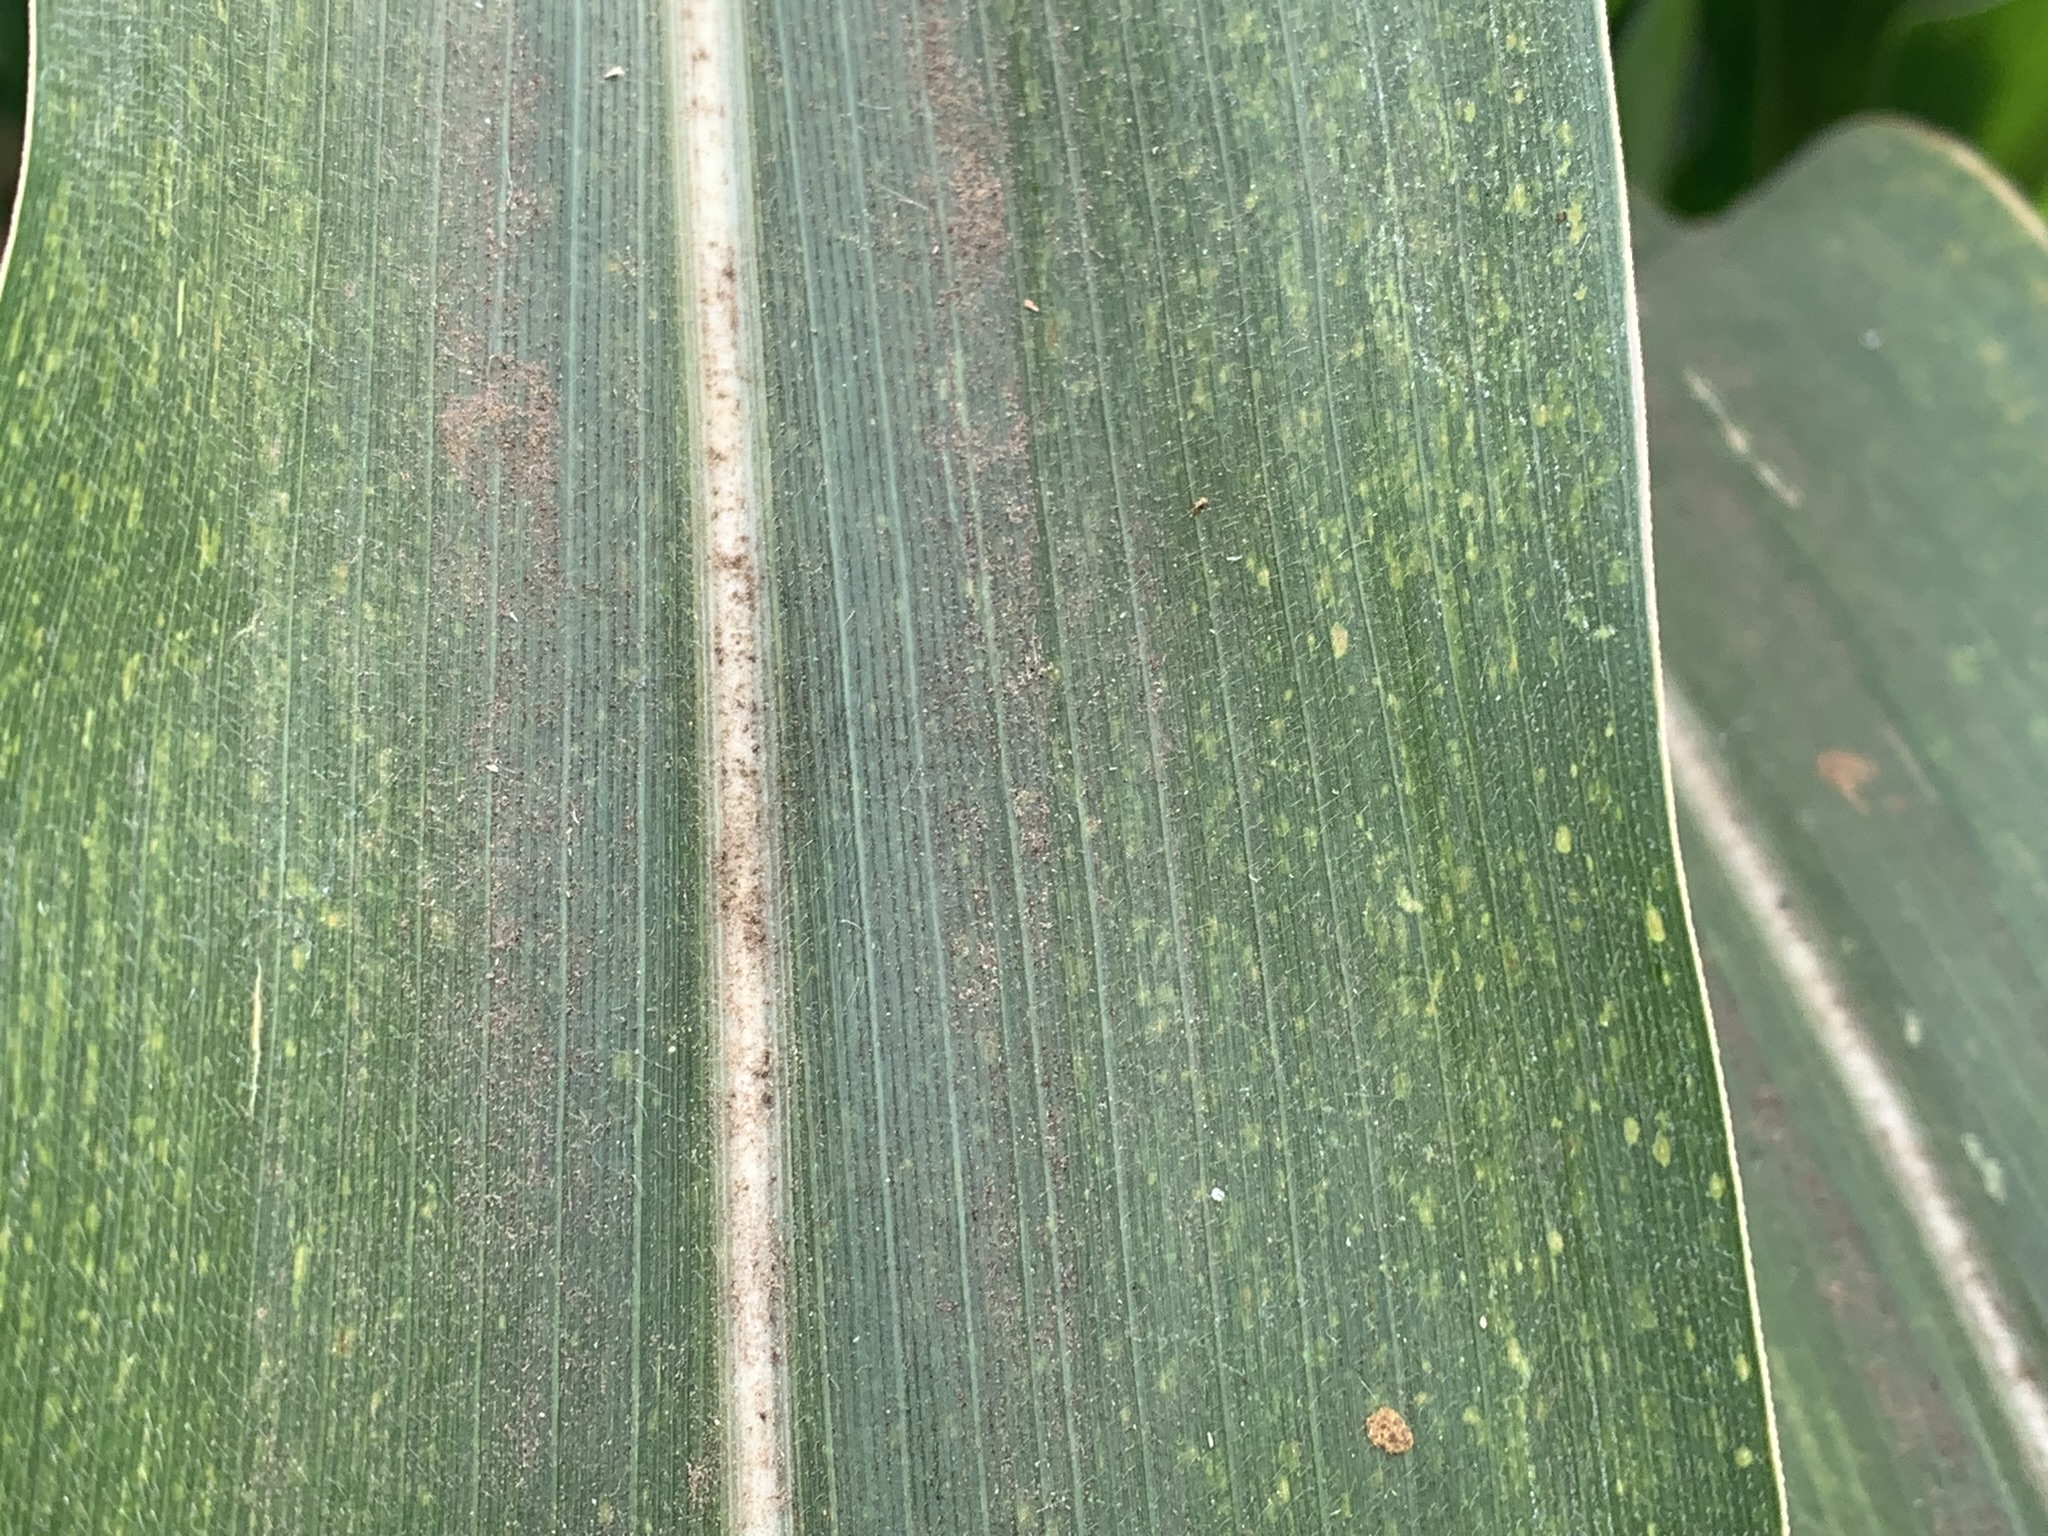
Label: MLN